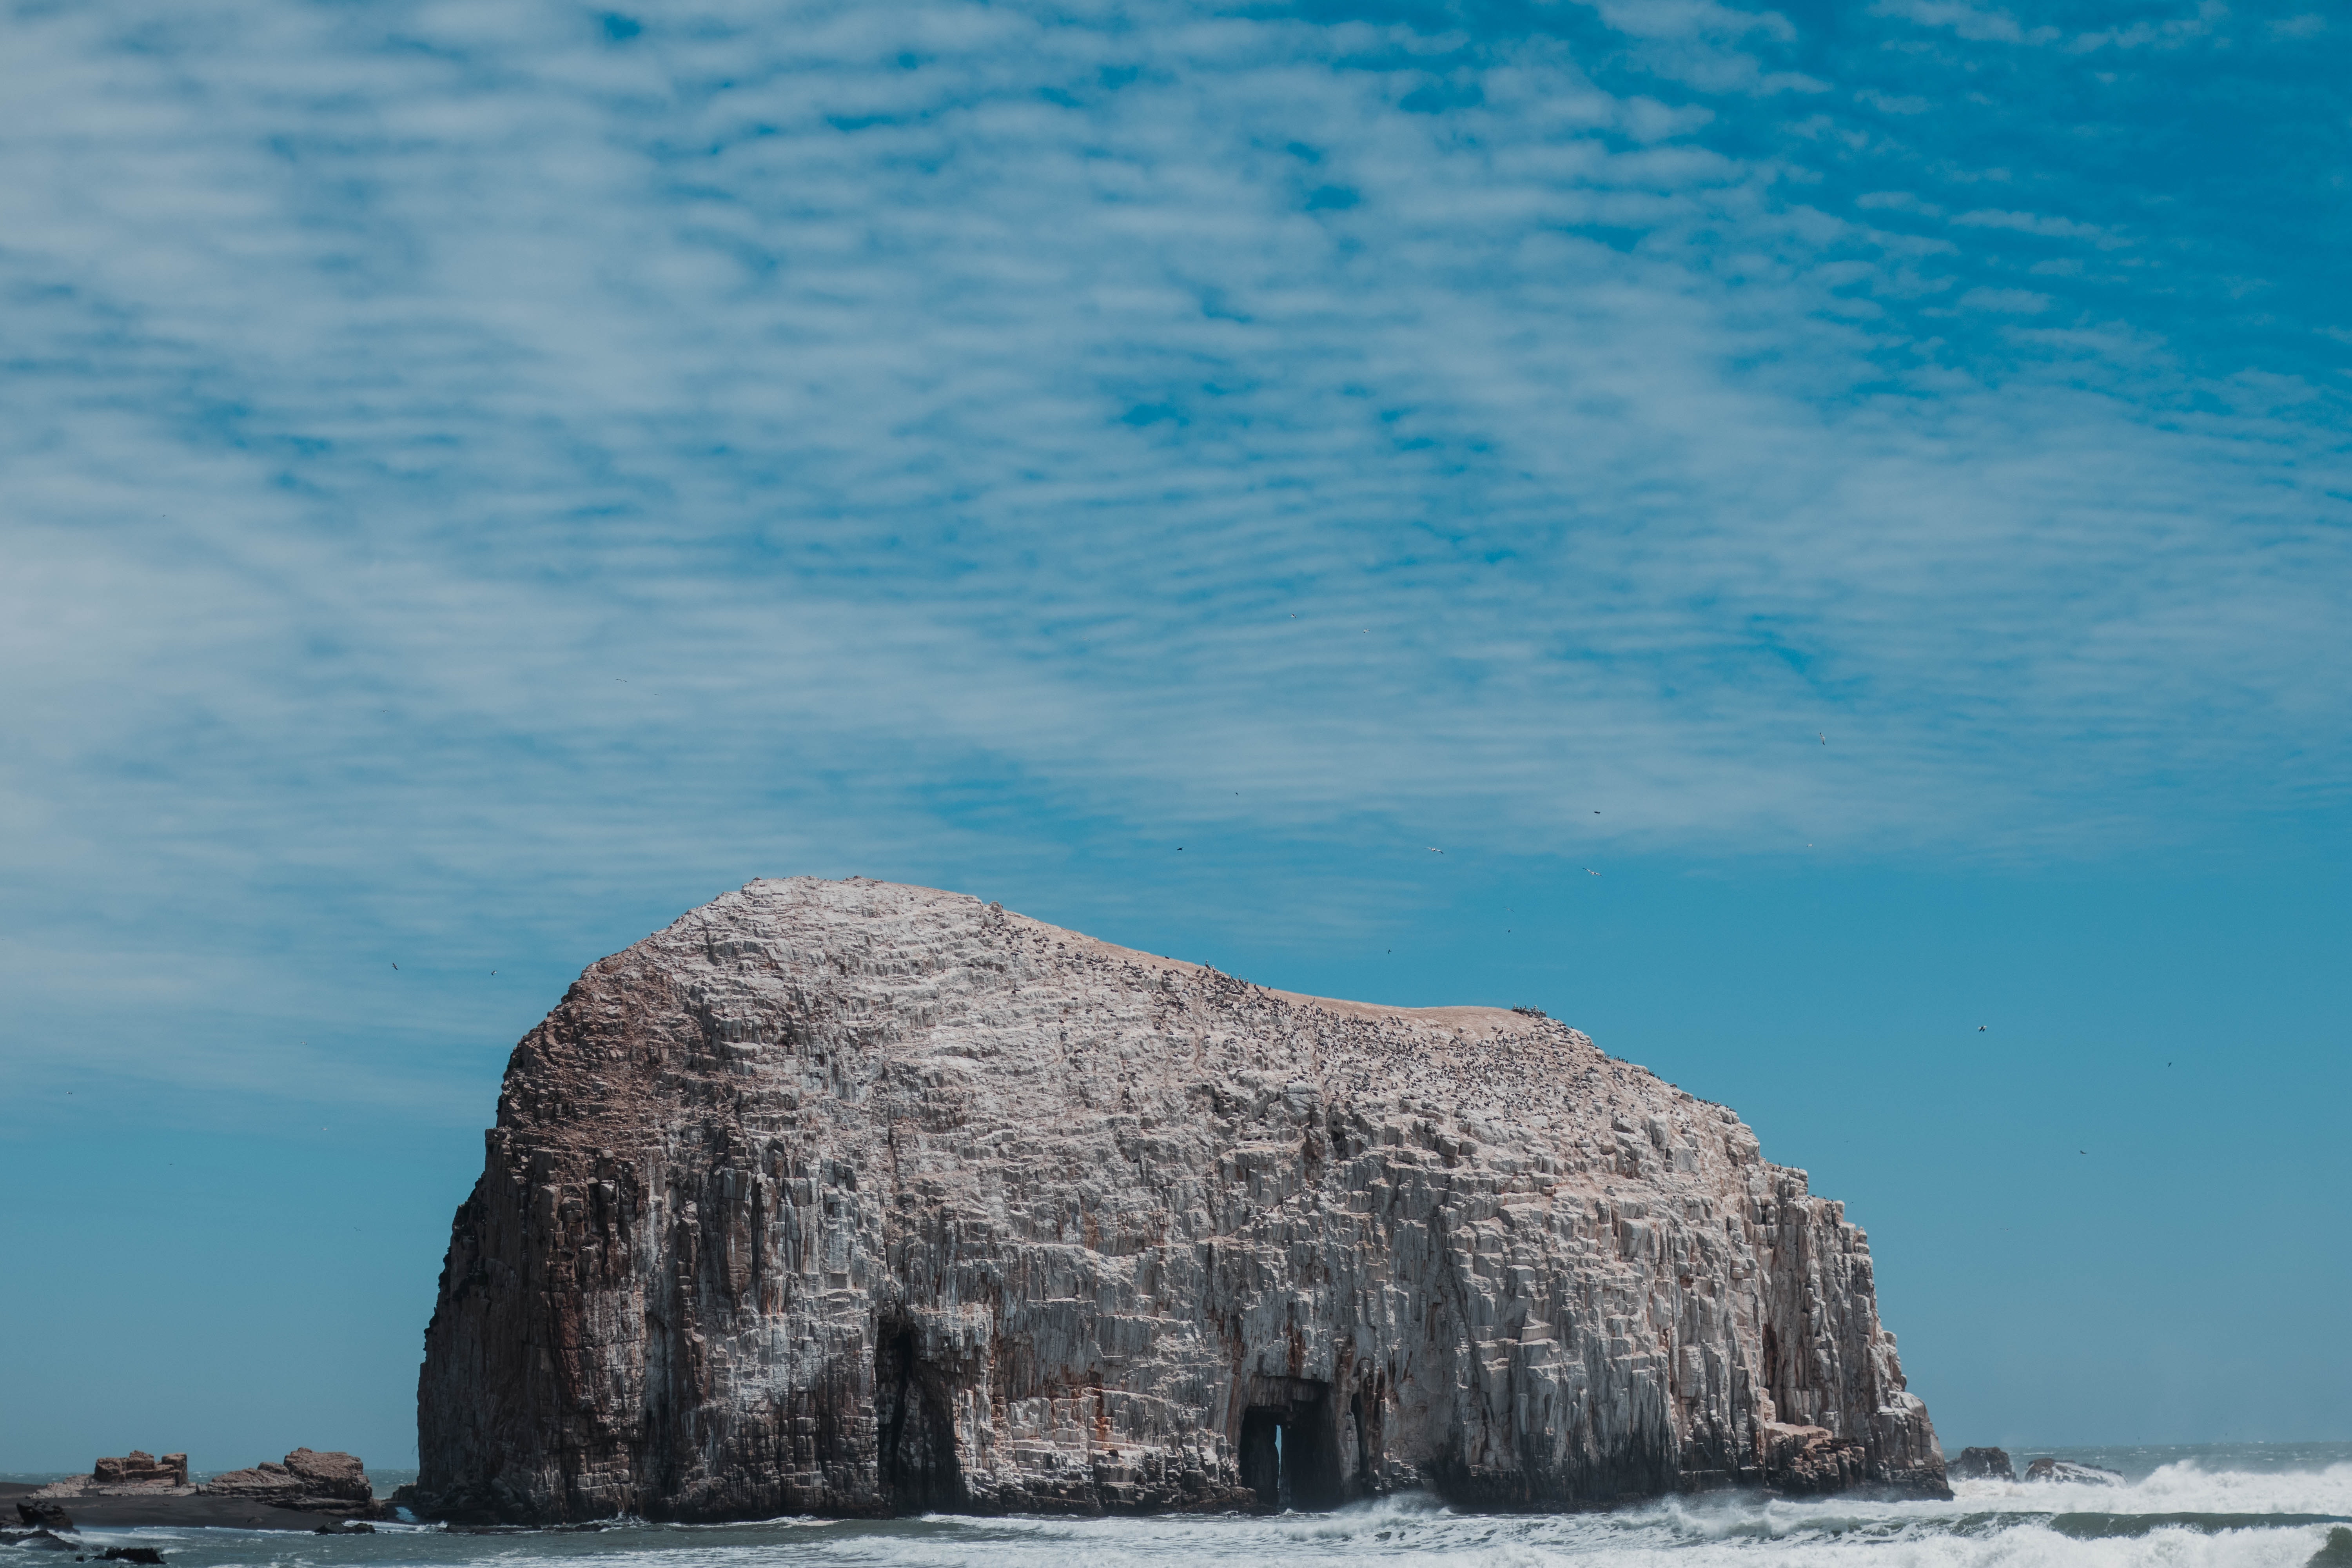
blue, sea, sky, rock, ocean, turquoise, coast, coastal and oceanic landforms, water, formation, cloud, beach, cliff, promontory, islet, horizon, geology, vacation, skerry, wave, island, tourism, klippe, tropics, headland, mountain, terrain, bay